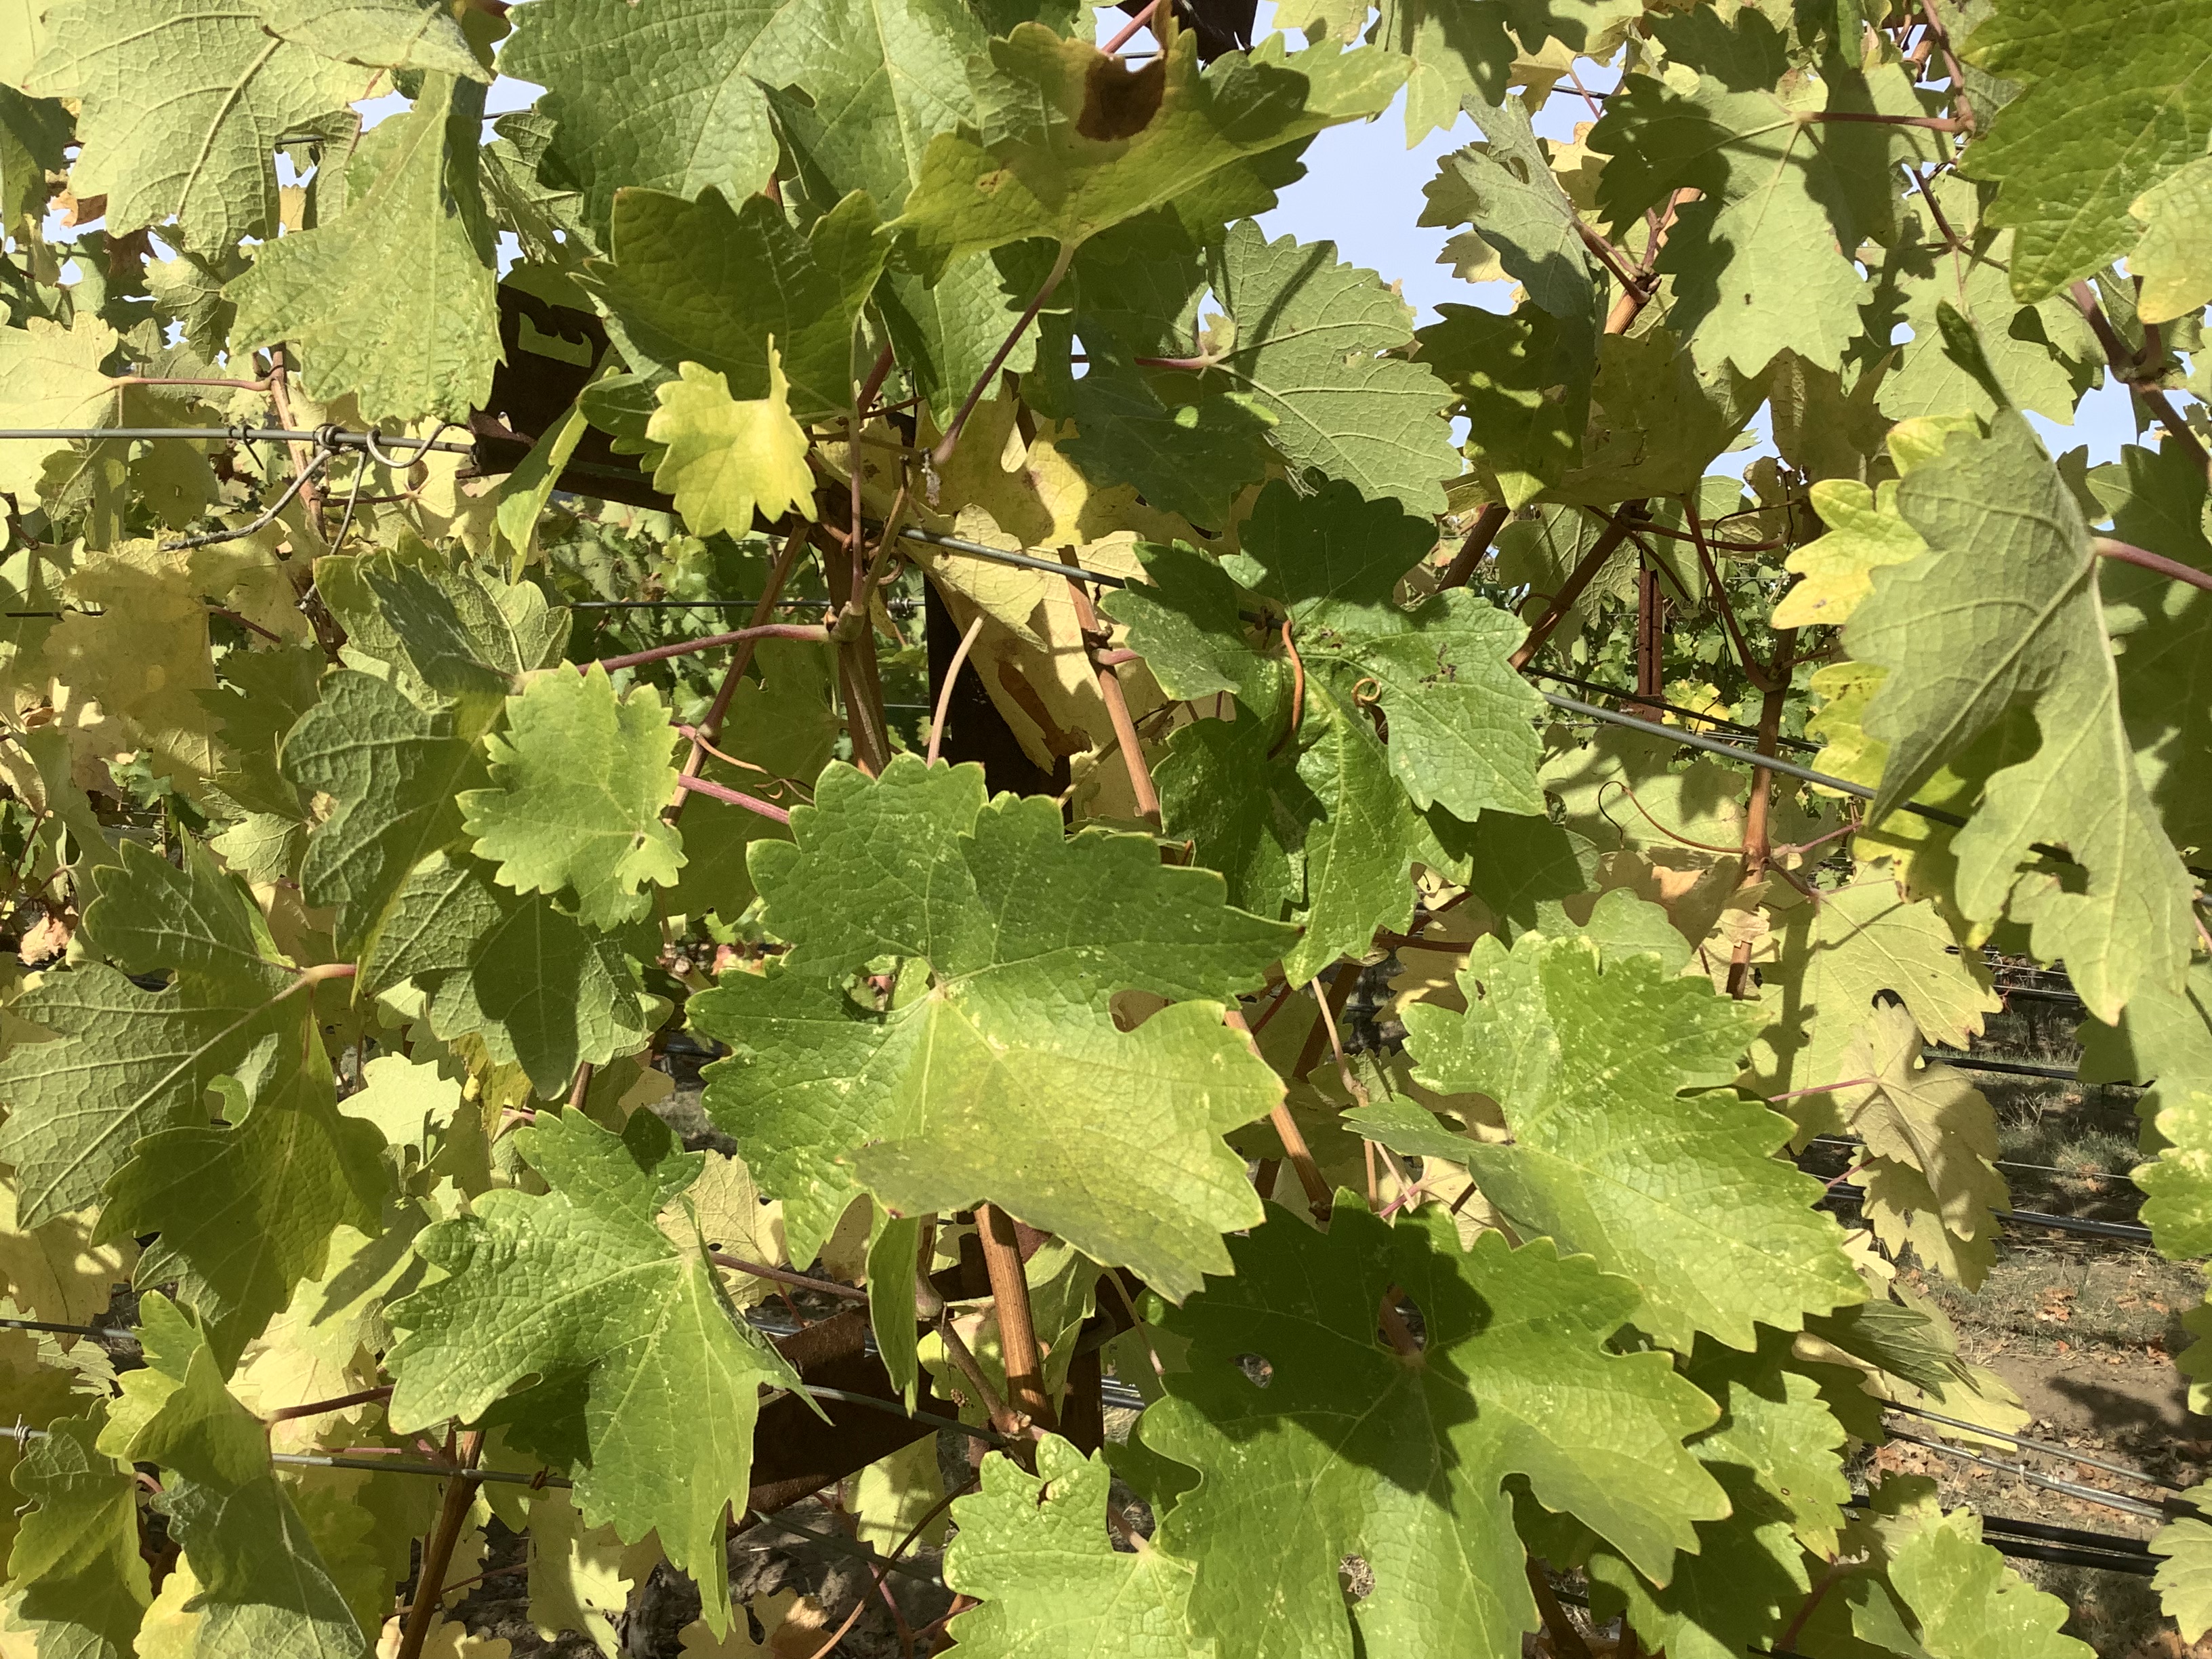
Label: No Virus